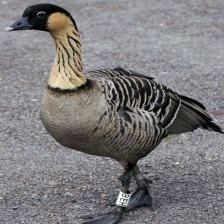
Species: HAWAIIAN GOOSE
Scientific name: BRANTA SANDVICENSIS
ImageNet parent category: goose